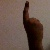
The image shows a hand gesture representing the number 1 in Indian Sign Language.